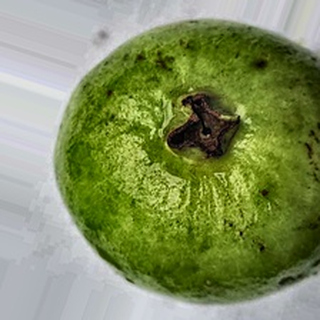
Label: healthy_guava